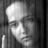
Emotion: sad